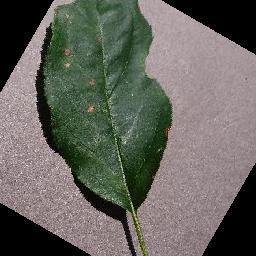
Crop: apple
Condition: black_rot